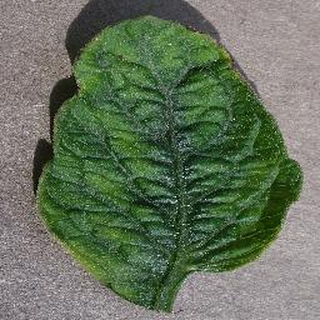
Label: tomato_yellow_leaf_curl_virus